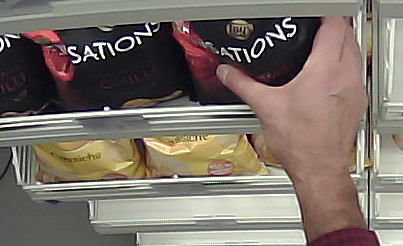
Product: lays_chill